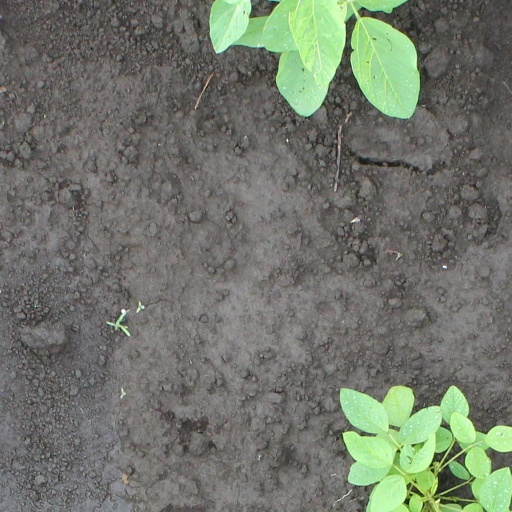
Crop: soybean